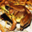
Label: frog